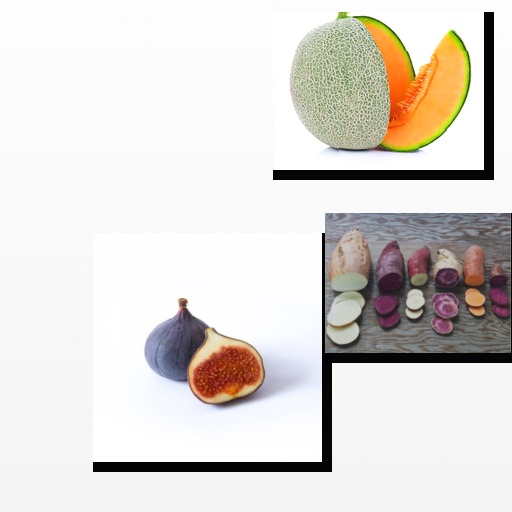
Food items: sweet_potato, fig, cantaloupe